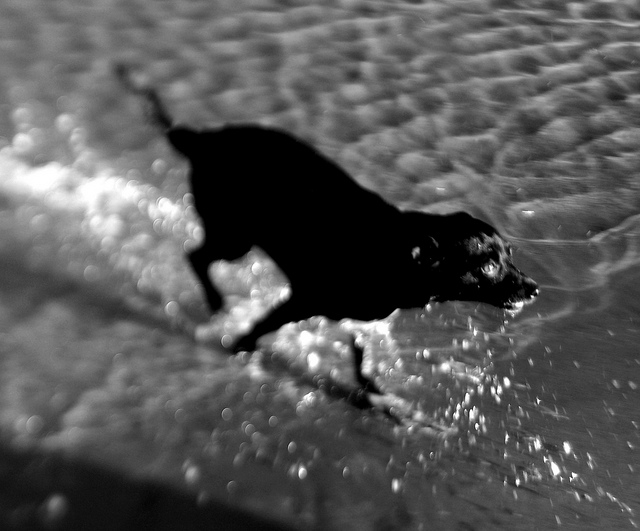
user: Given an image and a question. Answer the question in a short answer. Question: What kind of dog is this? Short Answer:
assistant: lab